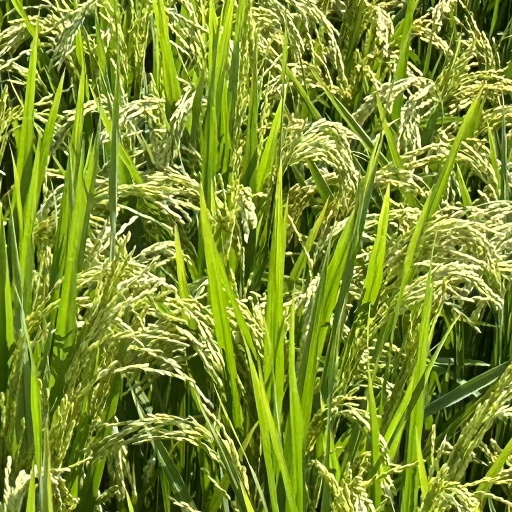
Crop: rice